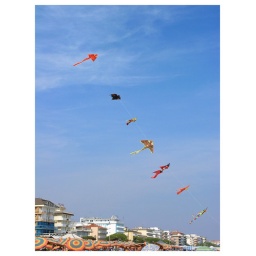
Jesolo - kites flying in the sky